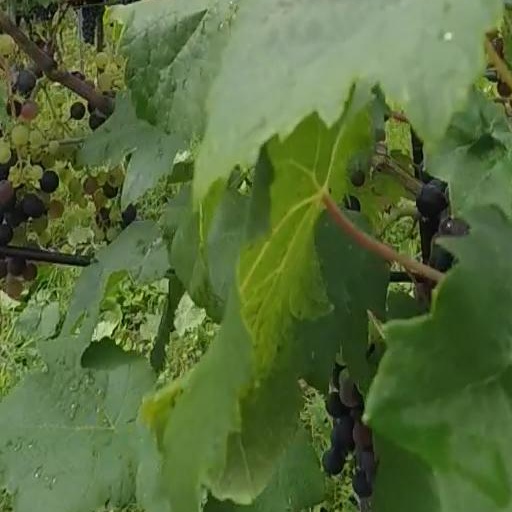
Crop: grape